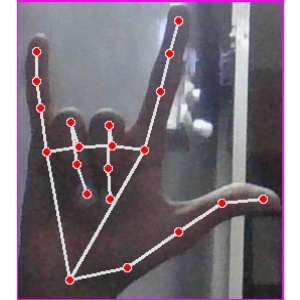
अक्षर: व